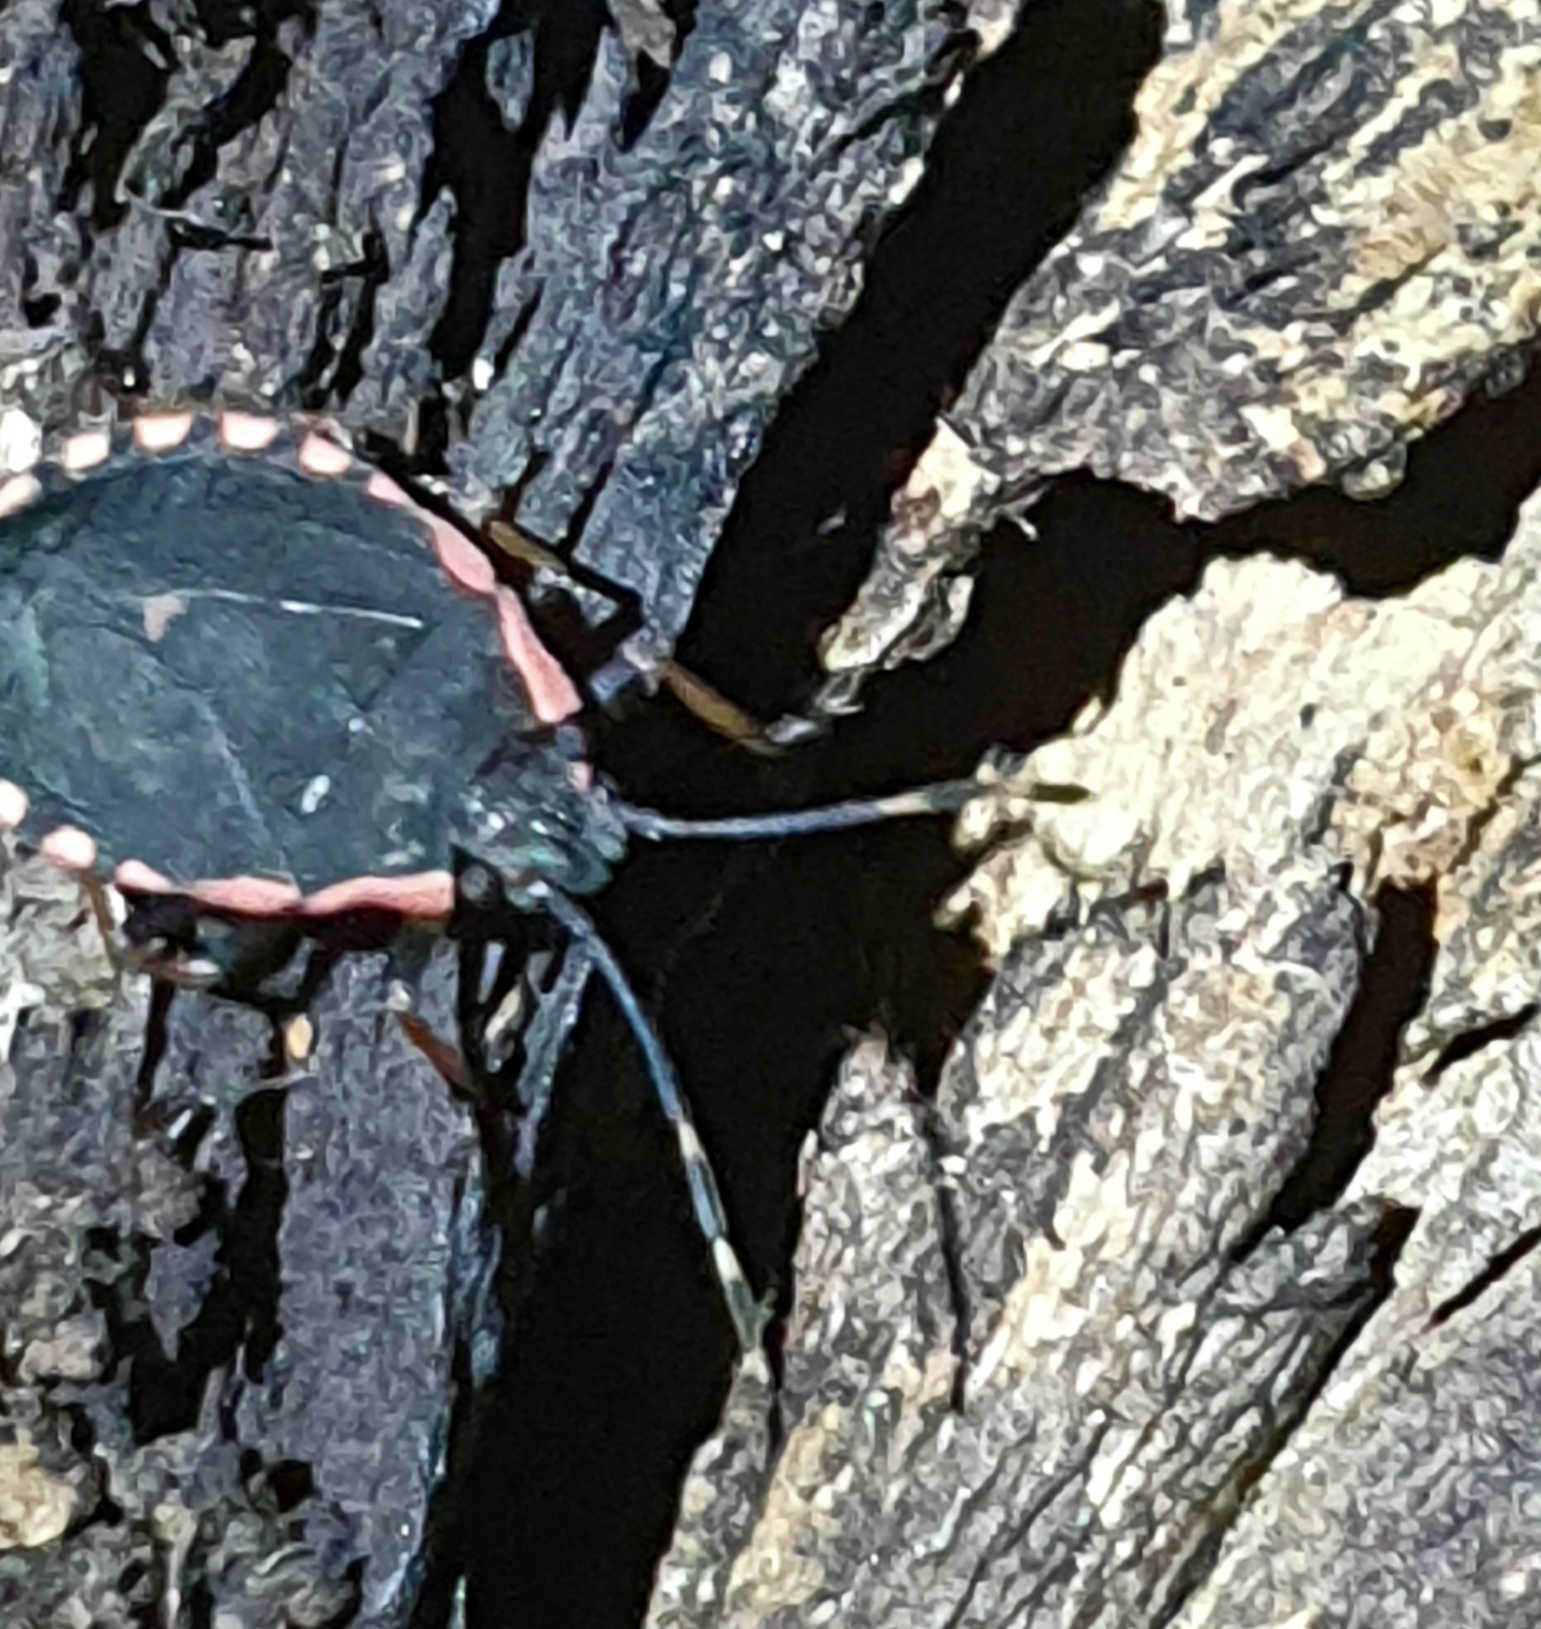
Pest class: stink_bug